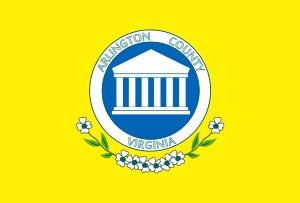
Arlington est un comté situé dans l'État de Virginie aux États-Unis, sur la rive du Potomac opposée à Washington, D.C.. Ce comté était à l'origine une partie de la capitale fédérale, mais il fut rétrocédé en 1847 par le Congrès à l'État de Virginie. Il compte environ 229 302 habitants et se confond avec la ville même d'Arlington. Avec 67 km² c'est le plus petit comté en superficie de l'État de Virginie.